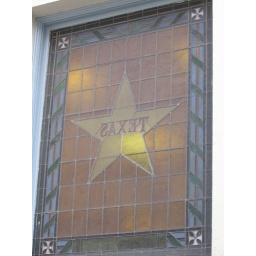
stained glass window in sf